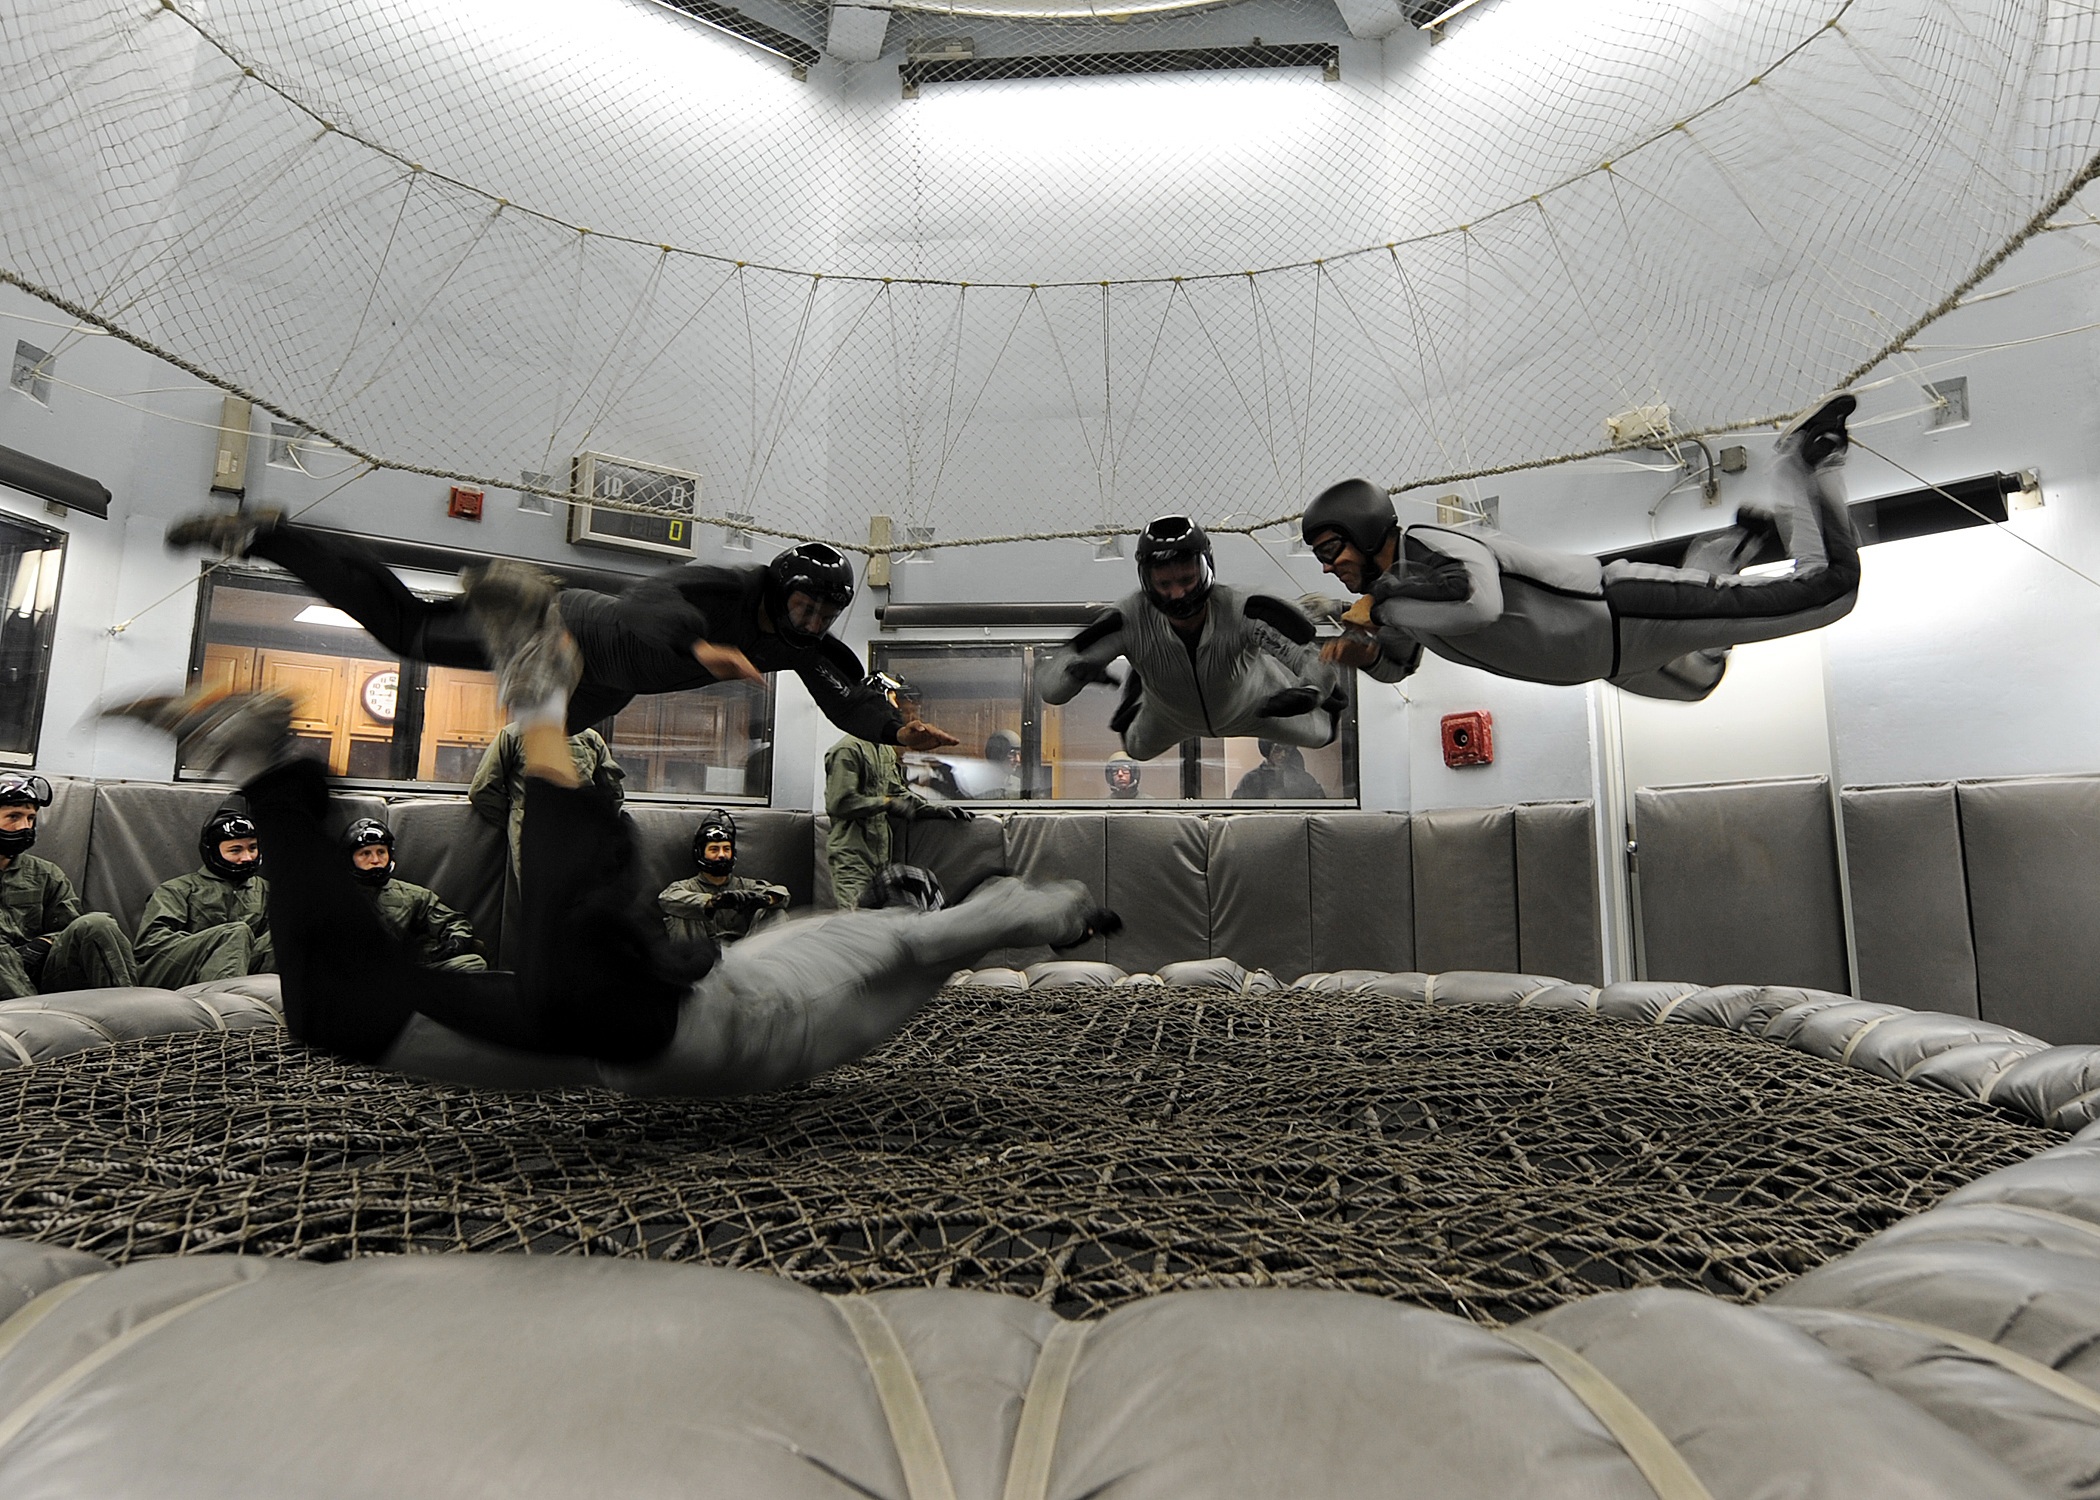
people, jump, aircraft, military, vehicle, airline, aviation, training, parachute, falling, skydiving, indoors, navy, parachuting, free fall, air force, techniques, aerospace engineering, aircraft engine